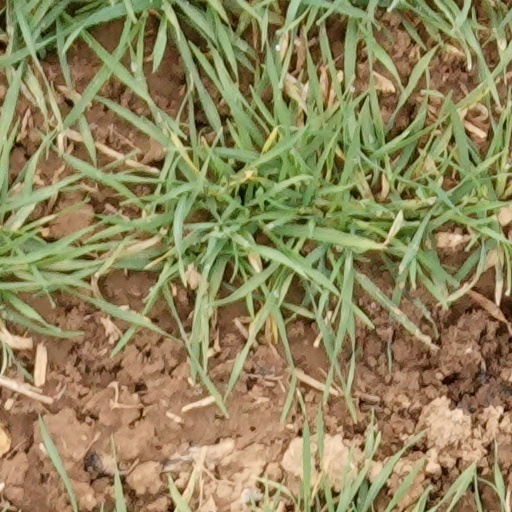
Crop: wheat